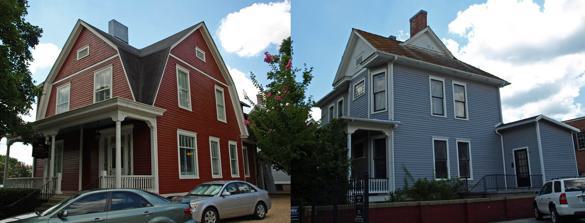
Building: Hundley Rental Houses
Country: United States of America
Year built: 1905
Historic houses in Alabama, United States United States historic place Hundley Rental Houses U.S. National Register of Historic Places 400 Franklin Street (left) and 108 Gates Avenue in July 2010 Show map of Huntsville, Alabama Show map of Alabama Show map of the United States Location 108 Gates Ave. and 400 Franklin St., Huntsville, Alabama Coordinates 34°43′44″N 86°35′2″W / 34.72889°N 86.58389°W / 34.72889; -86.58389 Area 1 acre (0.40 ha) Built 1905 ( 1905 ) Architectural style Colonial Revival, Dutch Colonial MPS Downtown Huntsville MRA NRHP reference No. 80000714 Added to NRHP September 22, 1980 The Hundley Rental Houses are historic residences in Huntsville, Alabama .  The houses were built by Oscar Richard Hundley , a prominent local judge and politician.  Hundley built the two houses behind his own , along with a third one block away, in 1905.  The houses all represent the transition from Victorian styles popular in the late 19th century to Colonial Revival styles of the early 20th century.  A fire damaged the house at 400 Franklin Street in 1909, and a rear addition was likely added at this time.  Hundley sold his own house the same year, and sold 400 Franklin in 1912 and 108 Gates Avenue in 1918.  The houses are in use today as offices. 108 Gates, also known as the Hundley-Van Valkenburgh House , is a two-story house with strong Victorian influences.  The main roof is a Dutch gable , with the gable projecting over a chamfered bay.  Both floors of the chamfered bay have a small, multi-light window, while all other windows on the house are one-over-one sashes . 400 Franklin, also known as the Hundley-Clark House , is a two-story Dutch Colonial Revival structure, with the second floor featuring large gambrel gables.  Both houses have similar full-width, one story porches , supported by plain wooden columns with tapered capitals .  The houses also have similar front doors, with a transom and sidelights with diamond-shaped panes, although 108 Gates lacks the sidelights. The houses were listed on the National Register of Historic Places in 1980. References Wikimedia Commons has media related to Hundley Rental Houses .